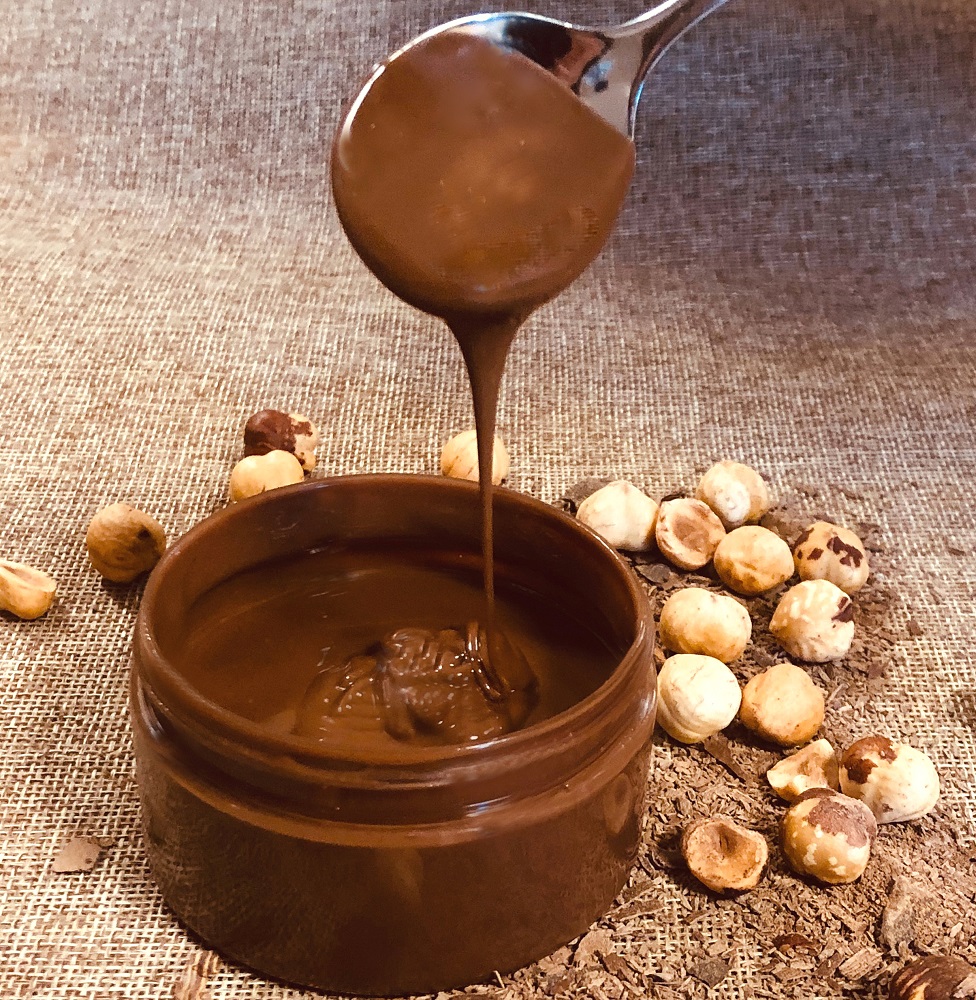
Lii ab pot la bu def chocolat. Mu jël ag kuddu tibbu ci yékkati ba ci kaw di ko ci sottiwaat, am na ay yëf yu ko wër.